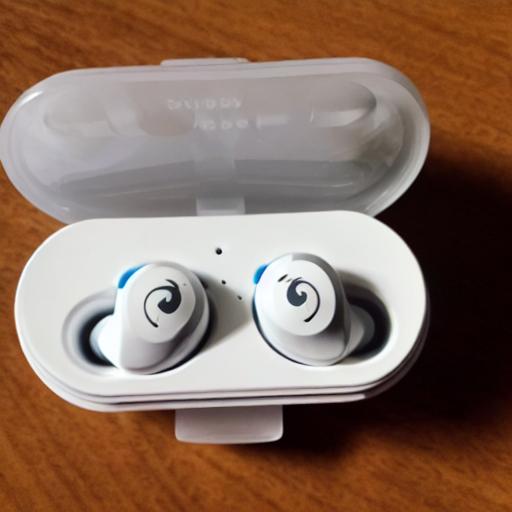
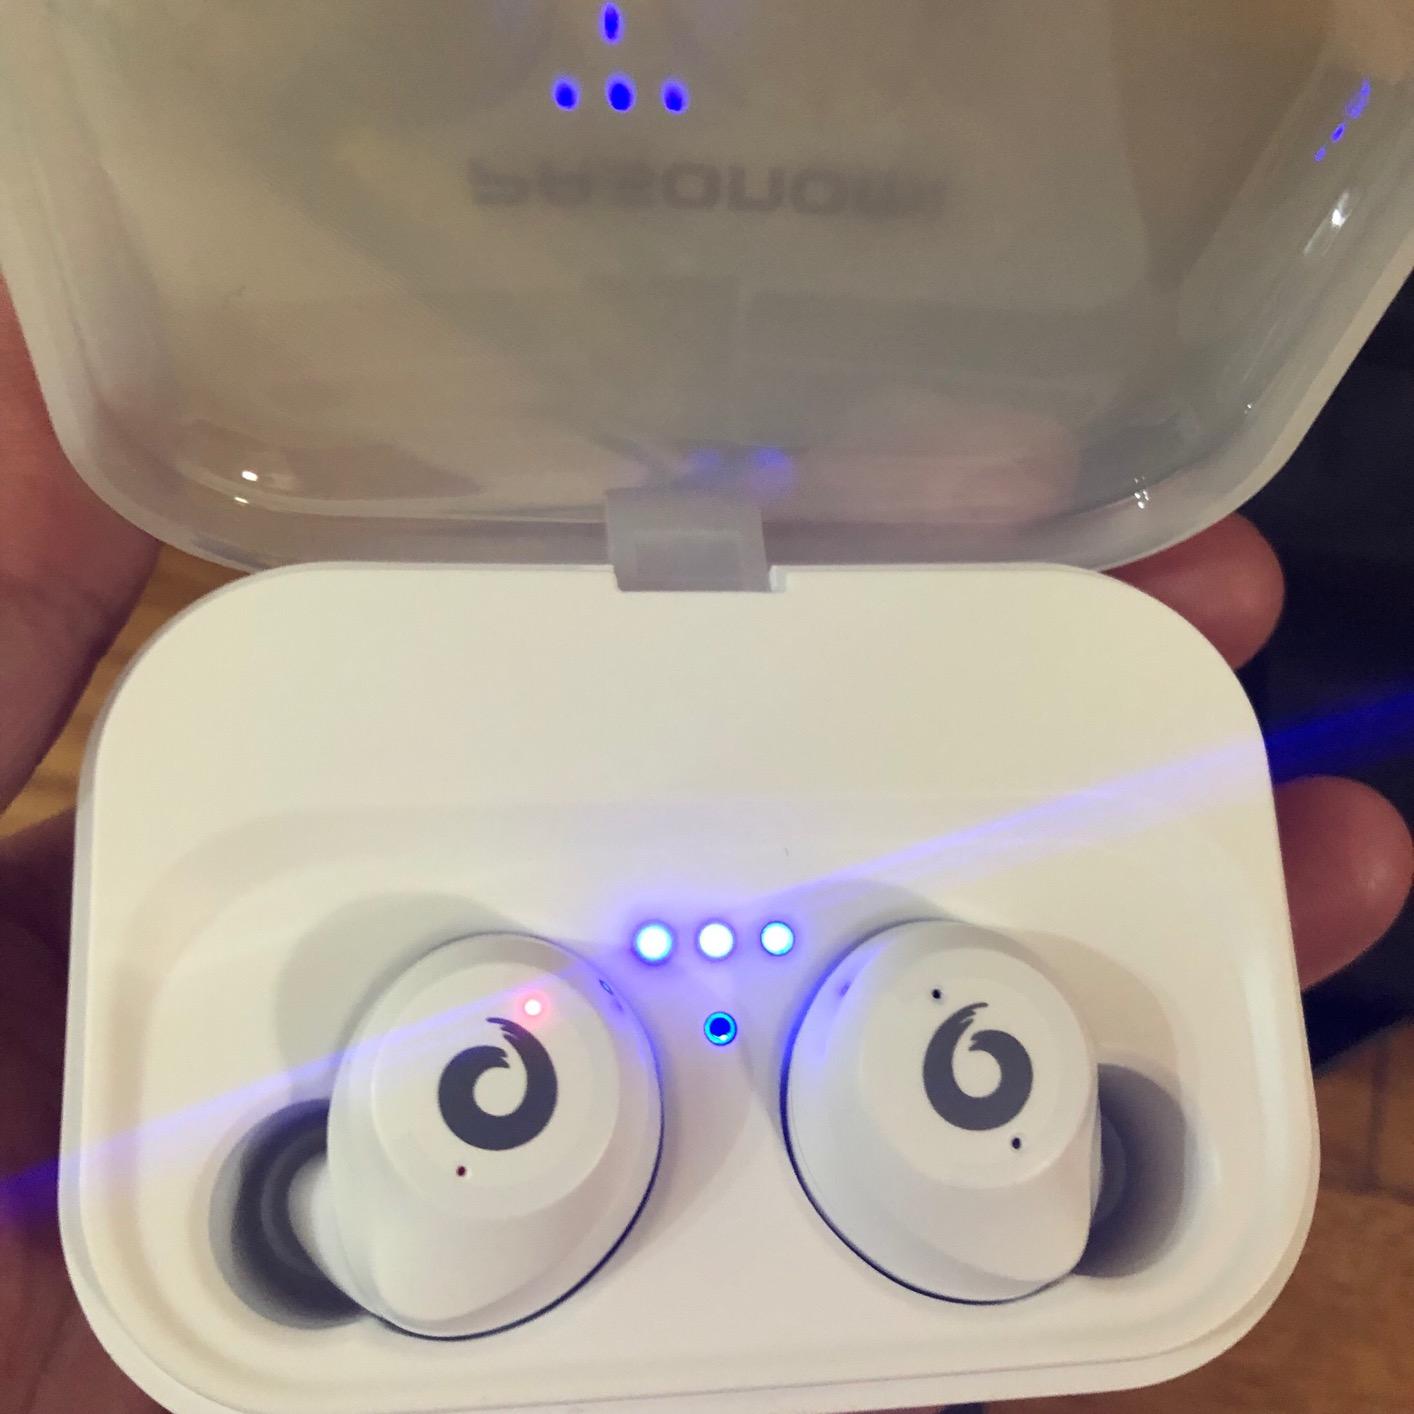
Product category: earbuds
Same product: no